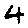
Label: 4